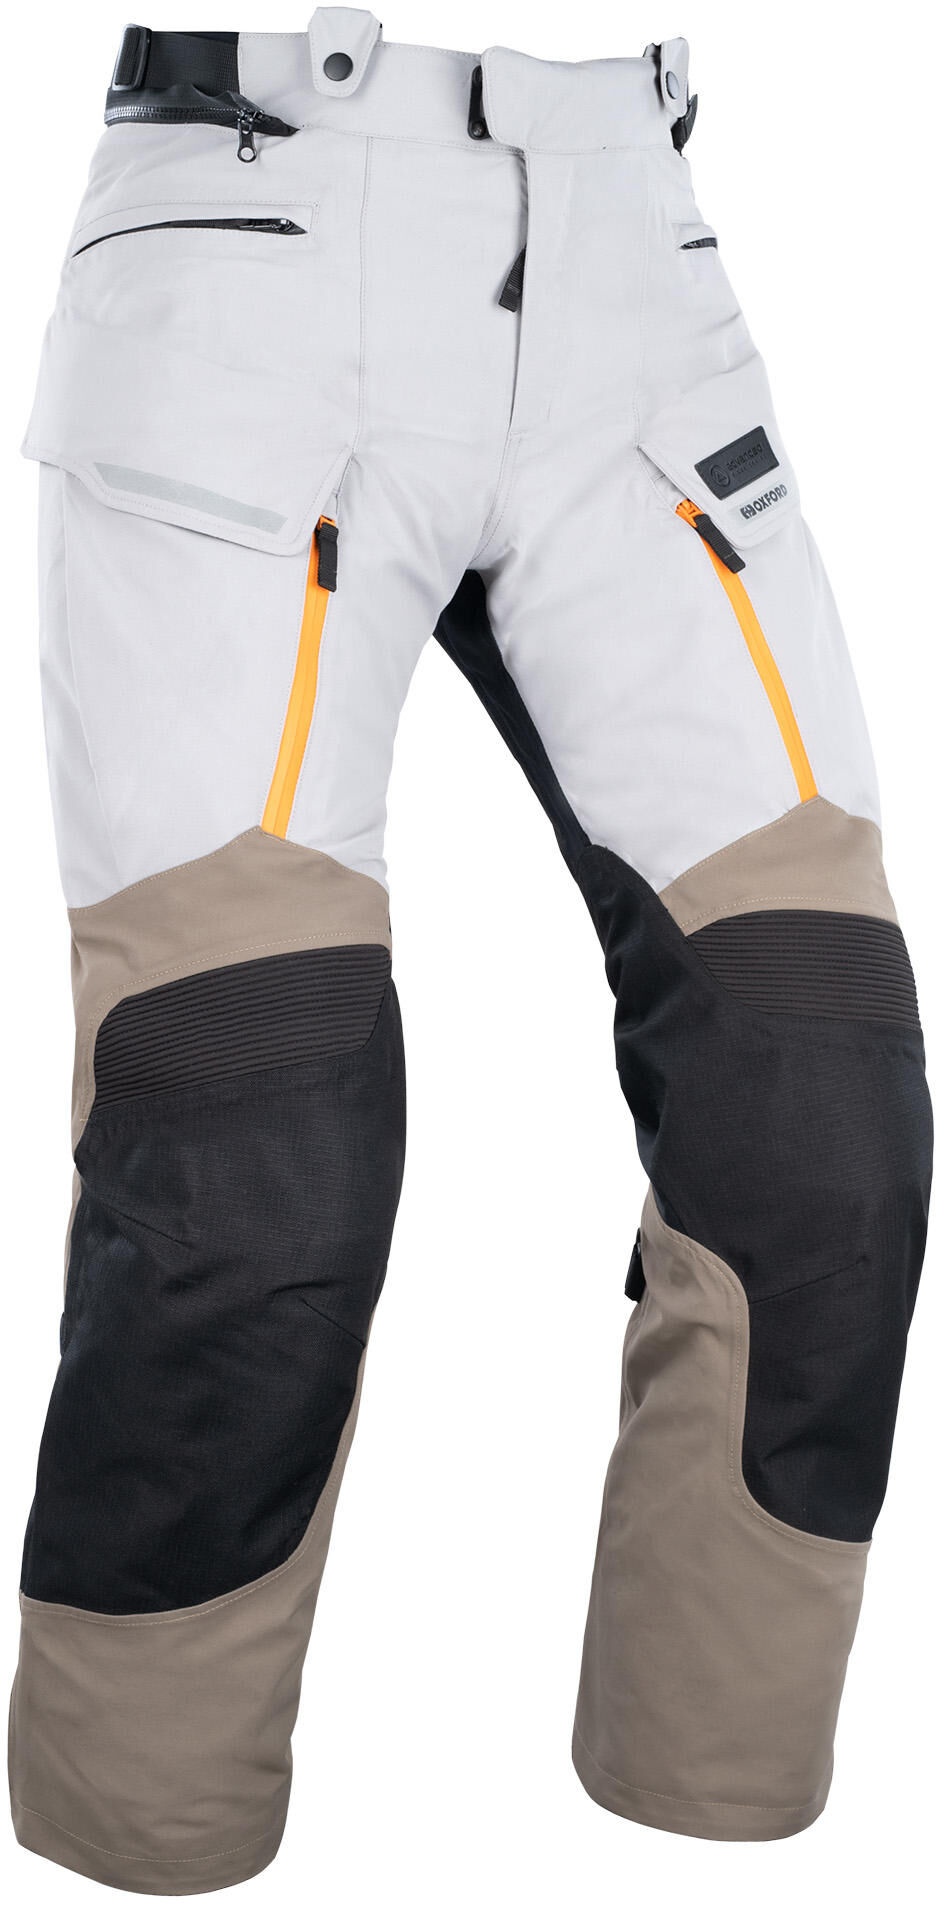
Oxford stormland broek trousers stormland beige sw or reg. gr. xxl
Brand: Oxford
Category: Apparel & Accessories > Clothing > Activewear > Activewear Pants > Wind Pants